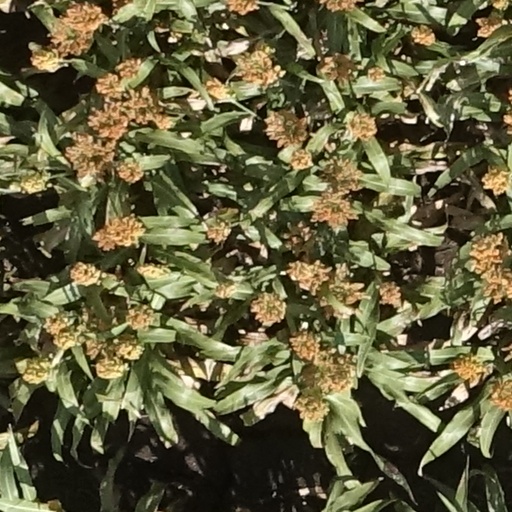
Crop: sorghum